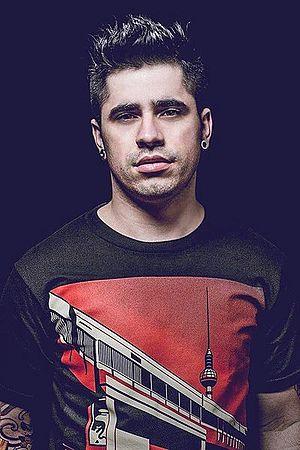
Felipe Augusto Ramos, plus connu sous le pseudo FTampa, est un disc-jockey né à Brasilia, au Brésil, et actif depuis 2010.